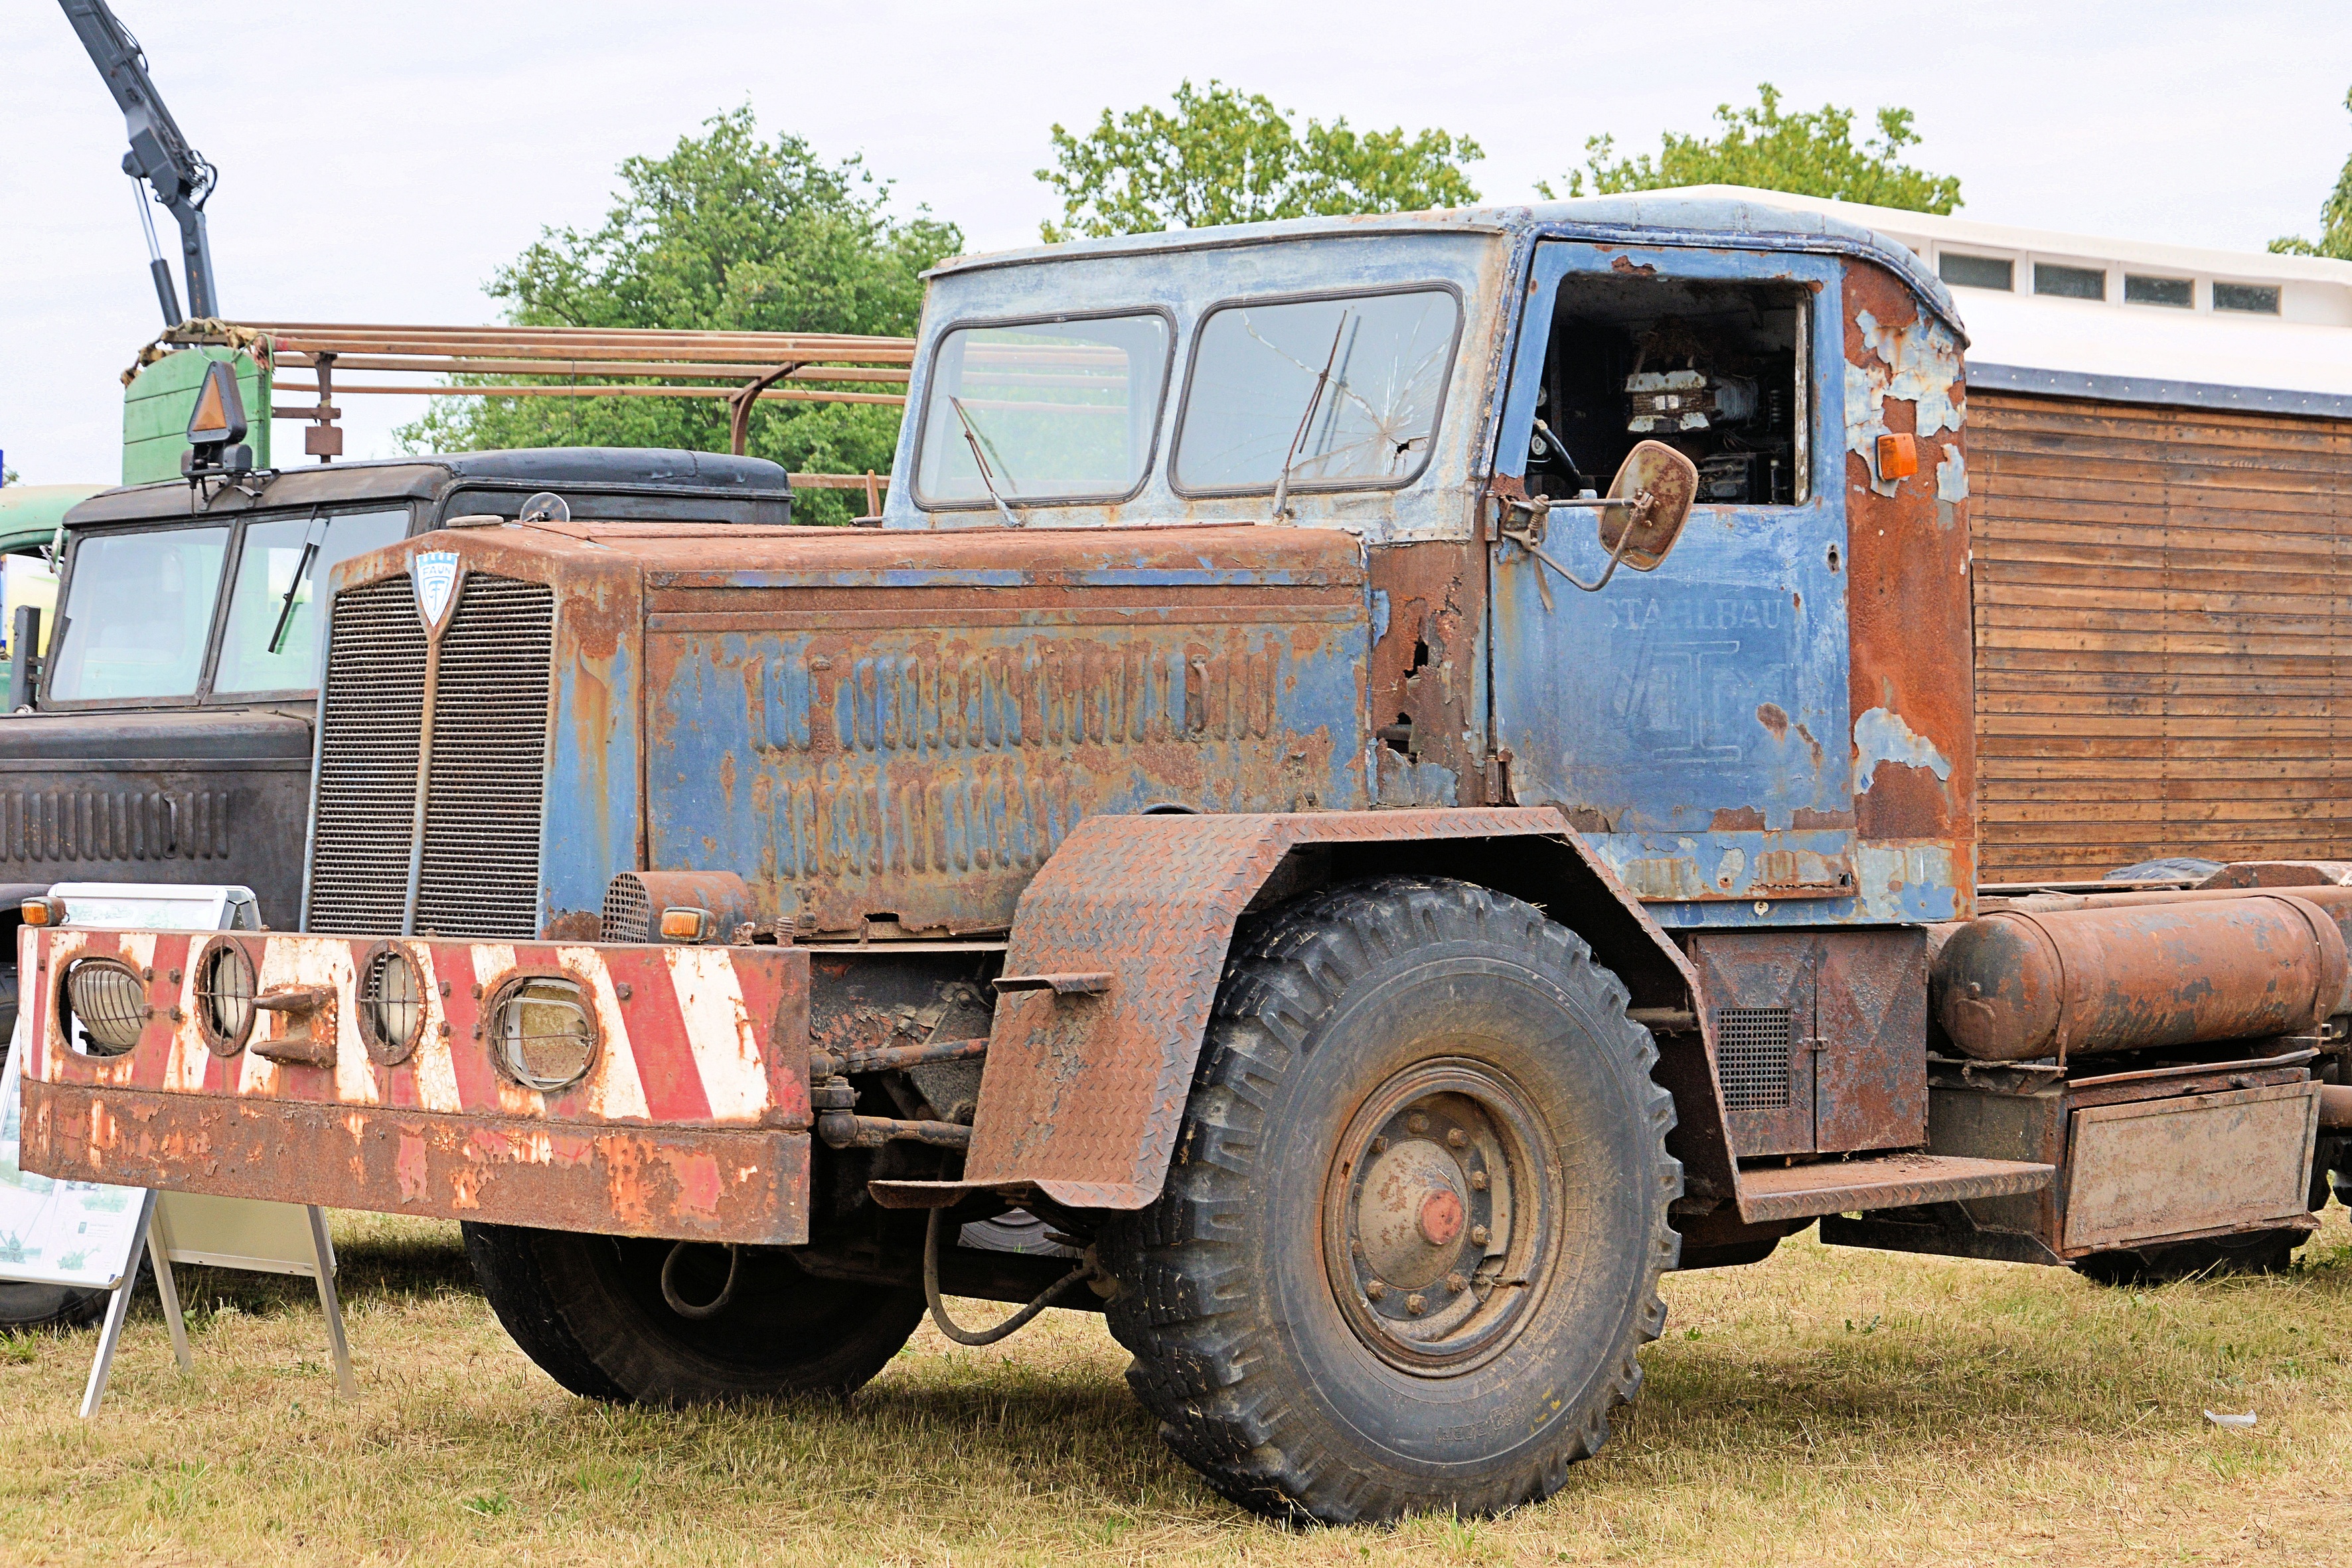
car, old, transport, truck, vehicle, historically, commercial vehicle, faun, functional, german empire, old truck, land vehicle, unrestored, light commercial vehicle, military vehicle